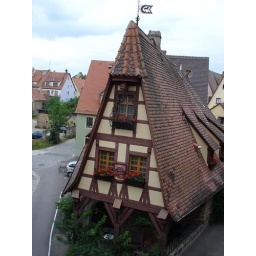
cute house in rothenburg